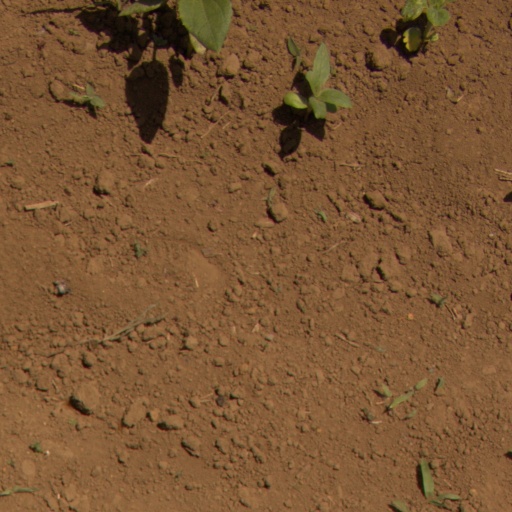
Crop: Jerusalem artichoke